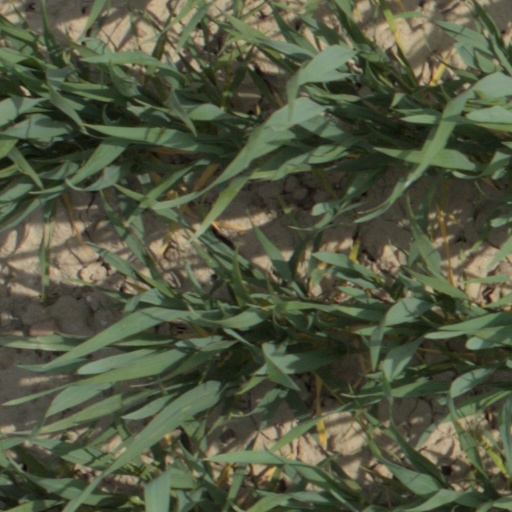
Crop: wheat